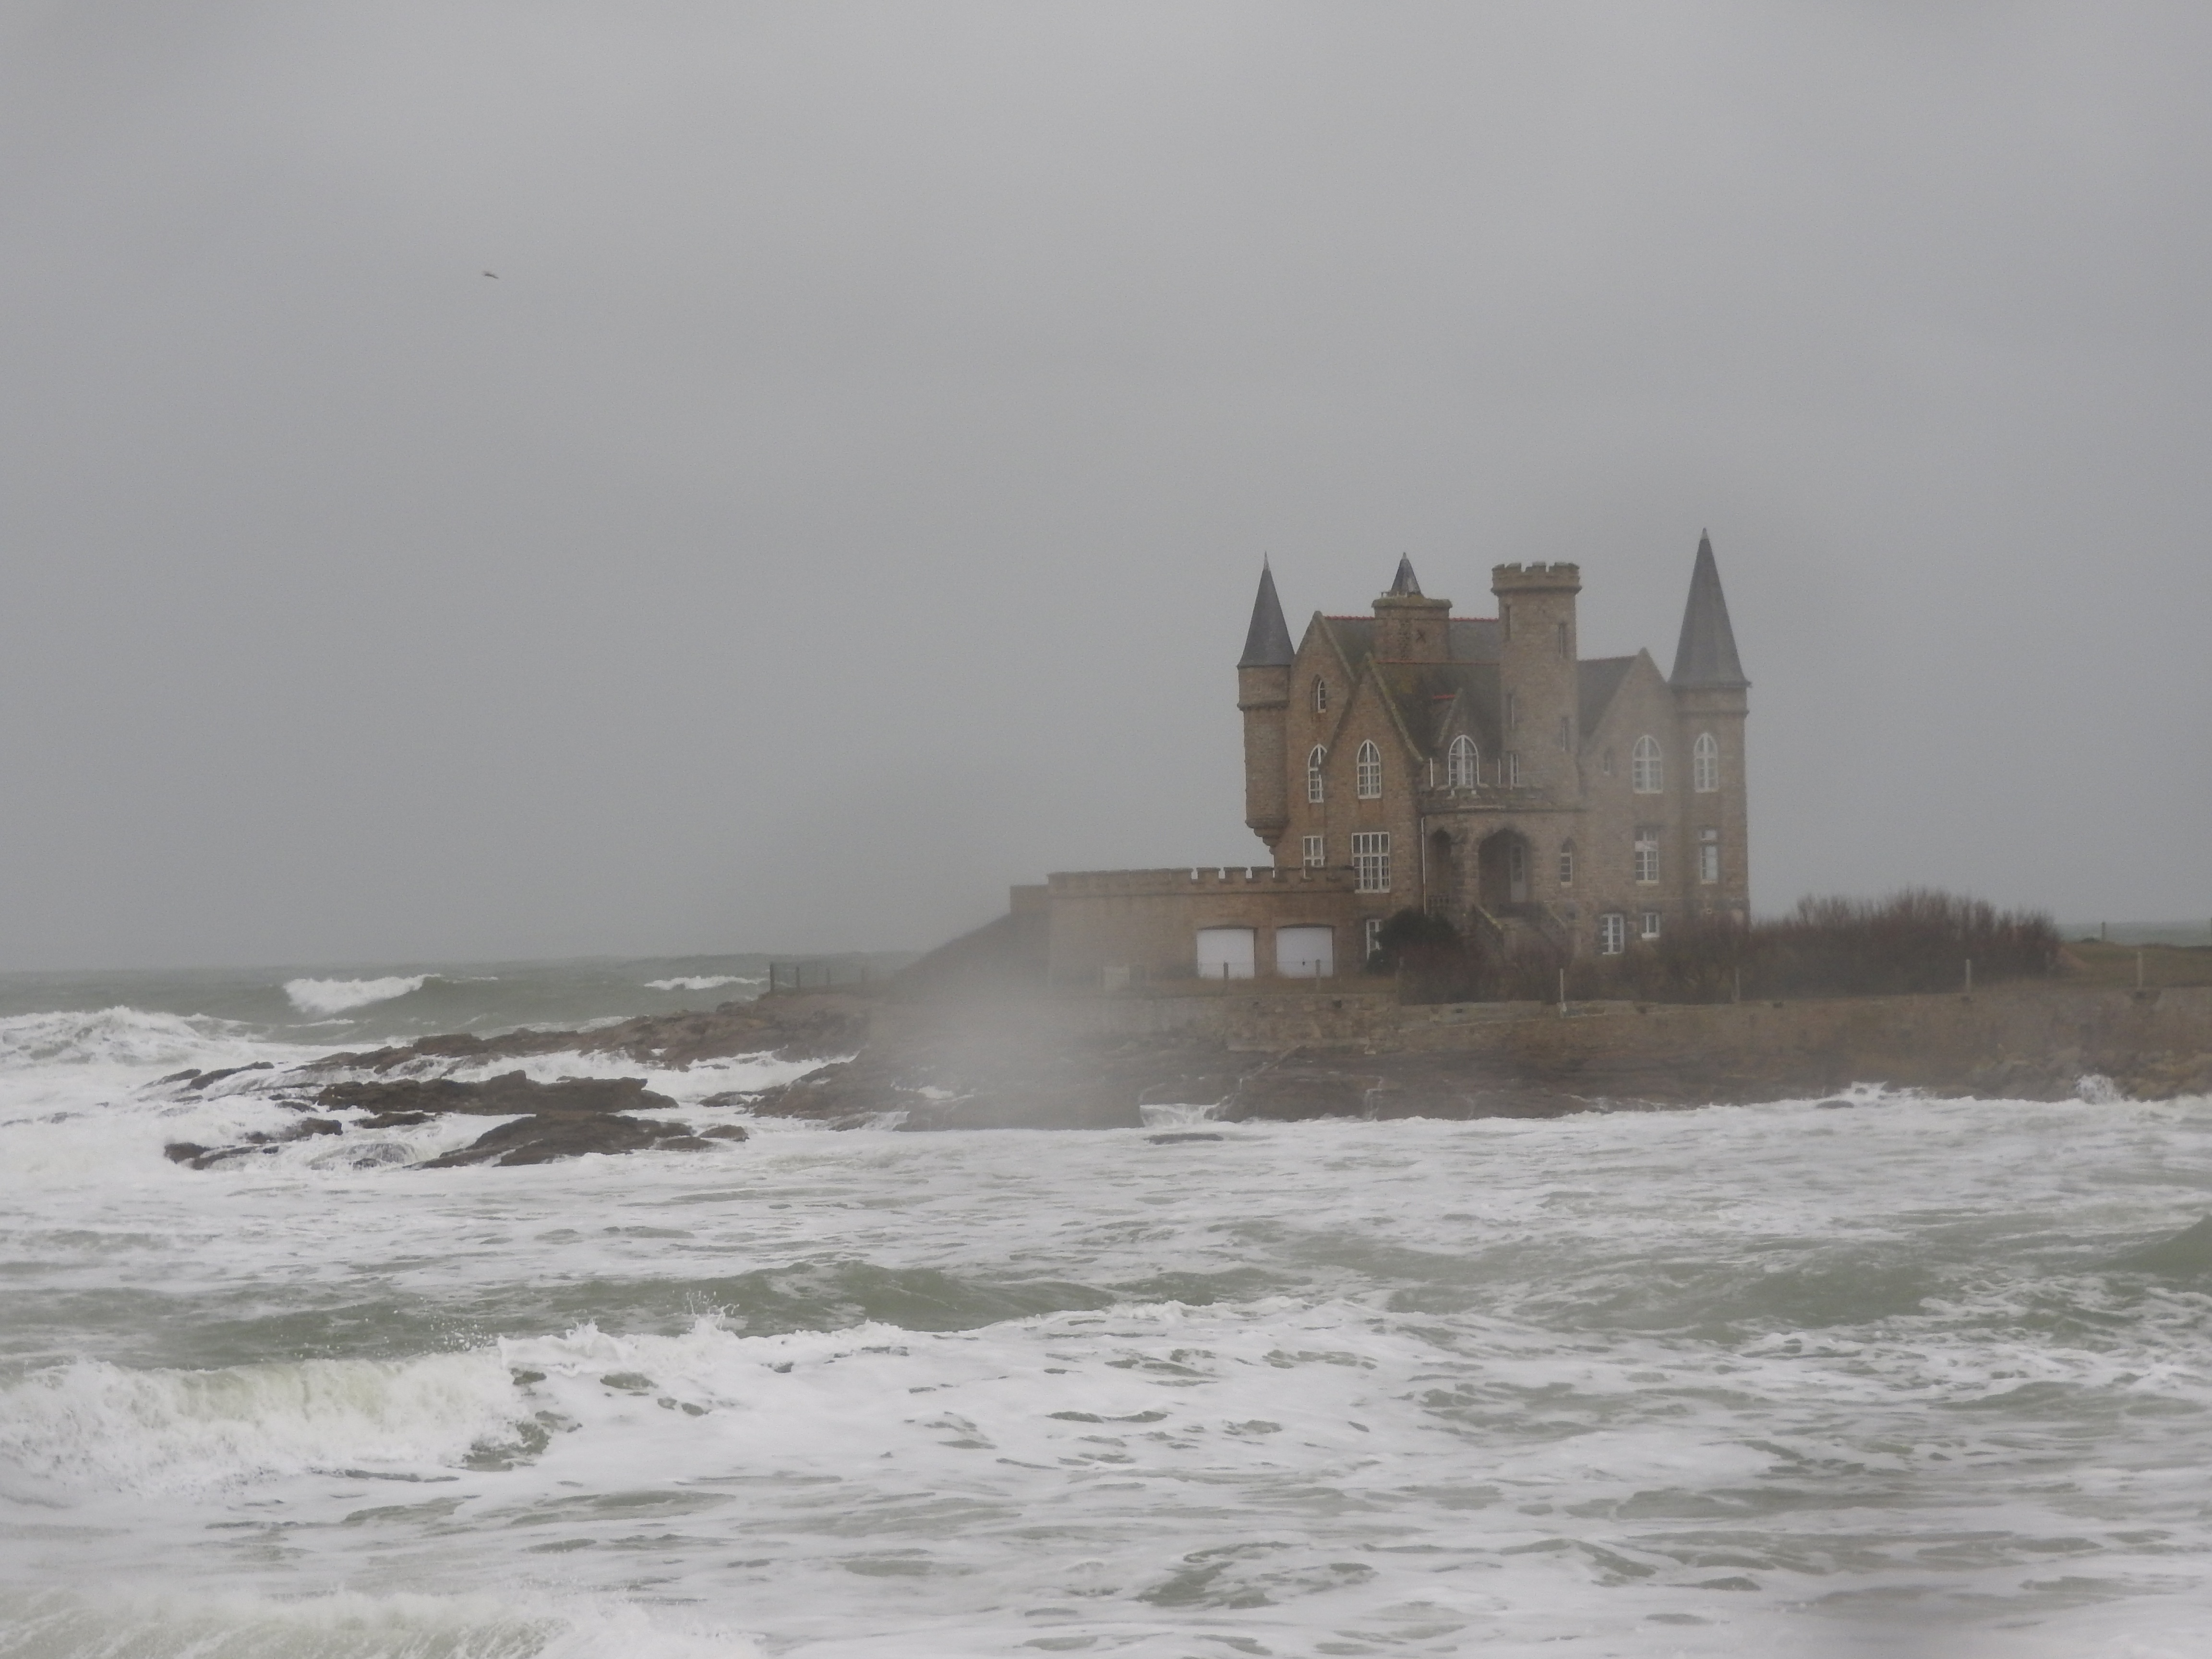
sea, coast, water, sand, ocean, snow, winter, fog, mist, morning, shore, wave, wind, vehicle, tower, weather, storm, castle, breakwater, scum, brittany, quiberon, atmospheric phenomenon, wind wave